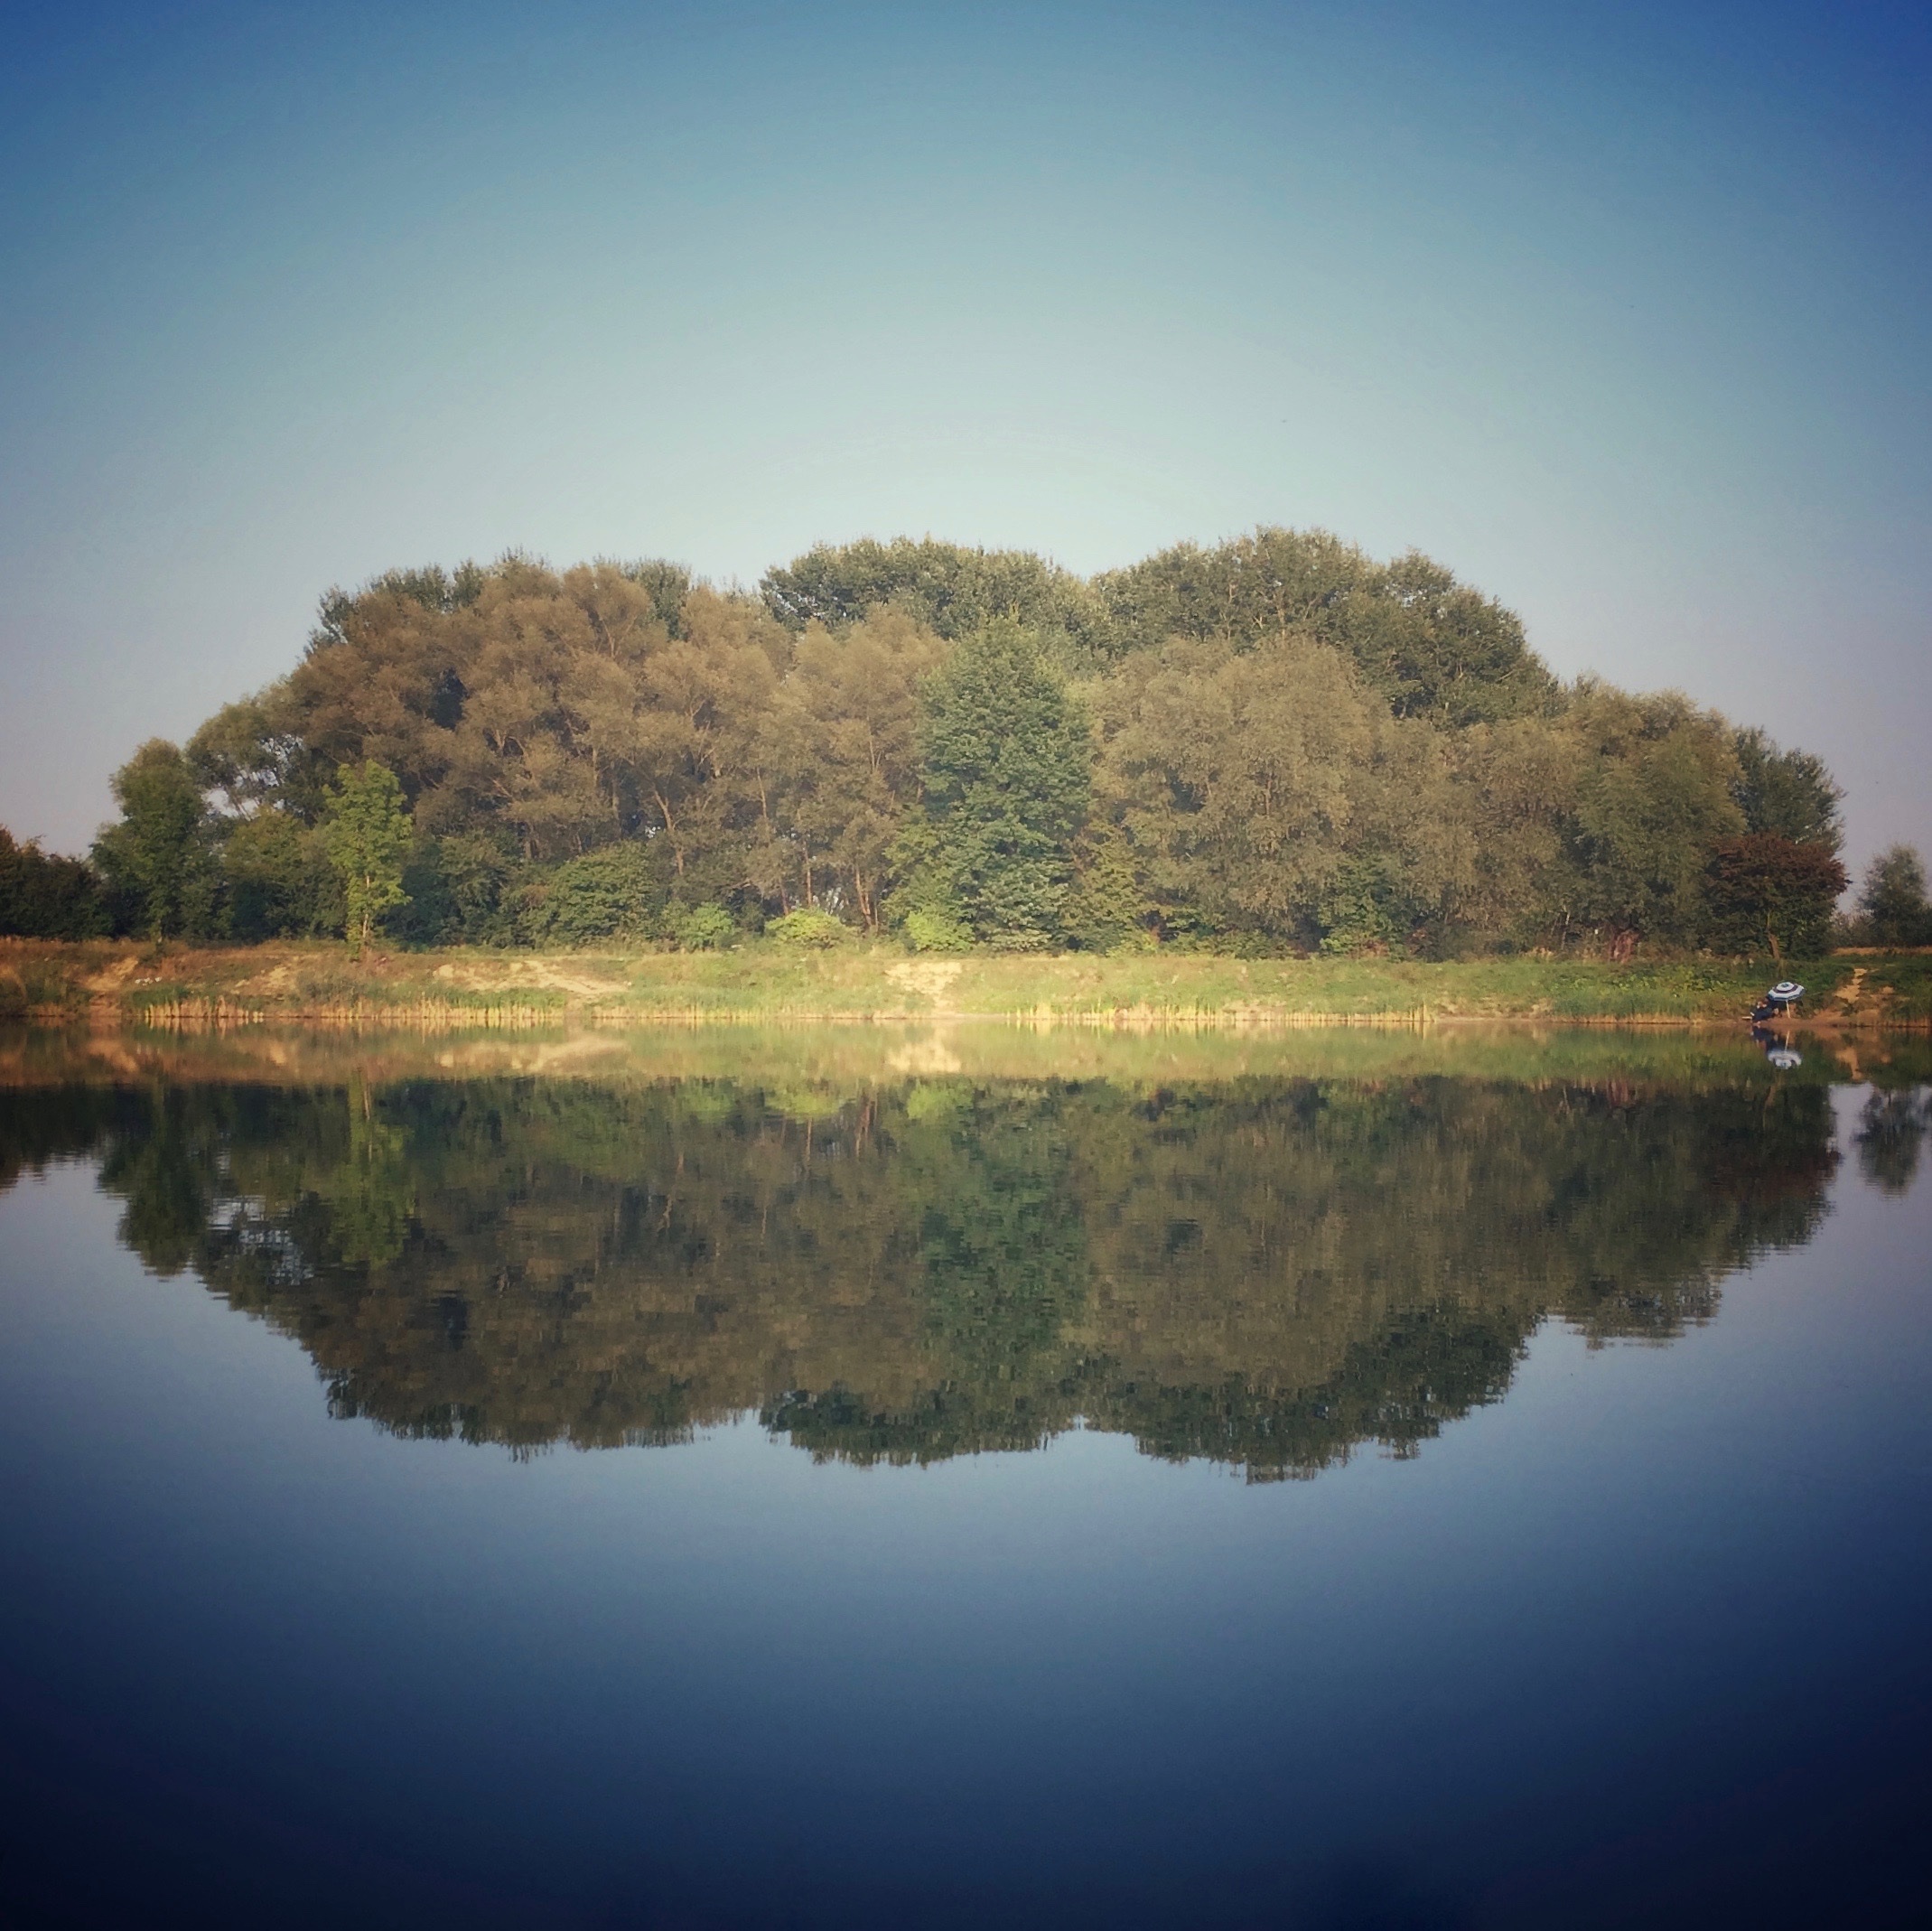
landscape, tree, water, nature, marsh, cloud, sky, mist, sunlight, morning, leaf, hill, lake, dawn, river, dusk, pond, evening, reflection, autumn, reservoir, waterway, wetland, loch, rural area, atmospheric phenomenon, woody plant